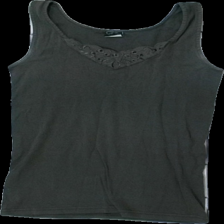
View: front
Type: Tank top
Category: Ladies
Brand: Not in the list
Brand text on label: netto
Colors: Green
Material: 100% cotton
Pattern: Lace
Cut: Regular
Size: L
Season: Summer
Stains: Major
Damage: fläck armhåla
Damage location: top left
Price range: <50
Recommended usage: Export
Description: grönt linne med spets runt halsen, fläckar i armhålan